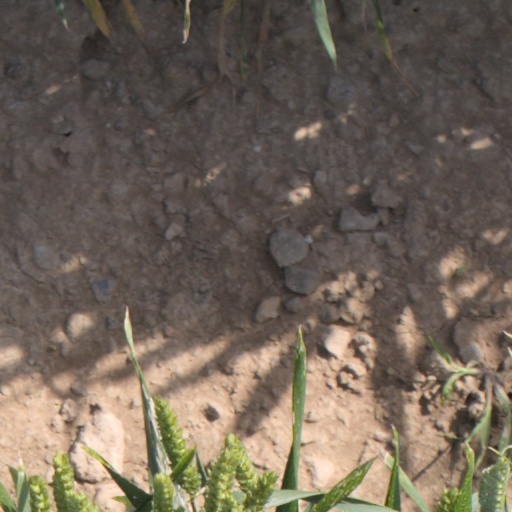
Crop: wheat